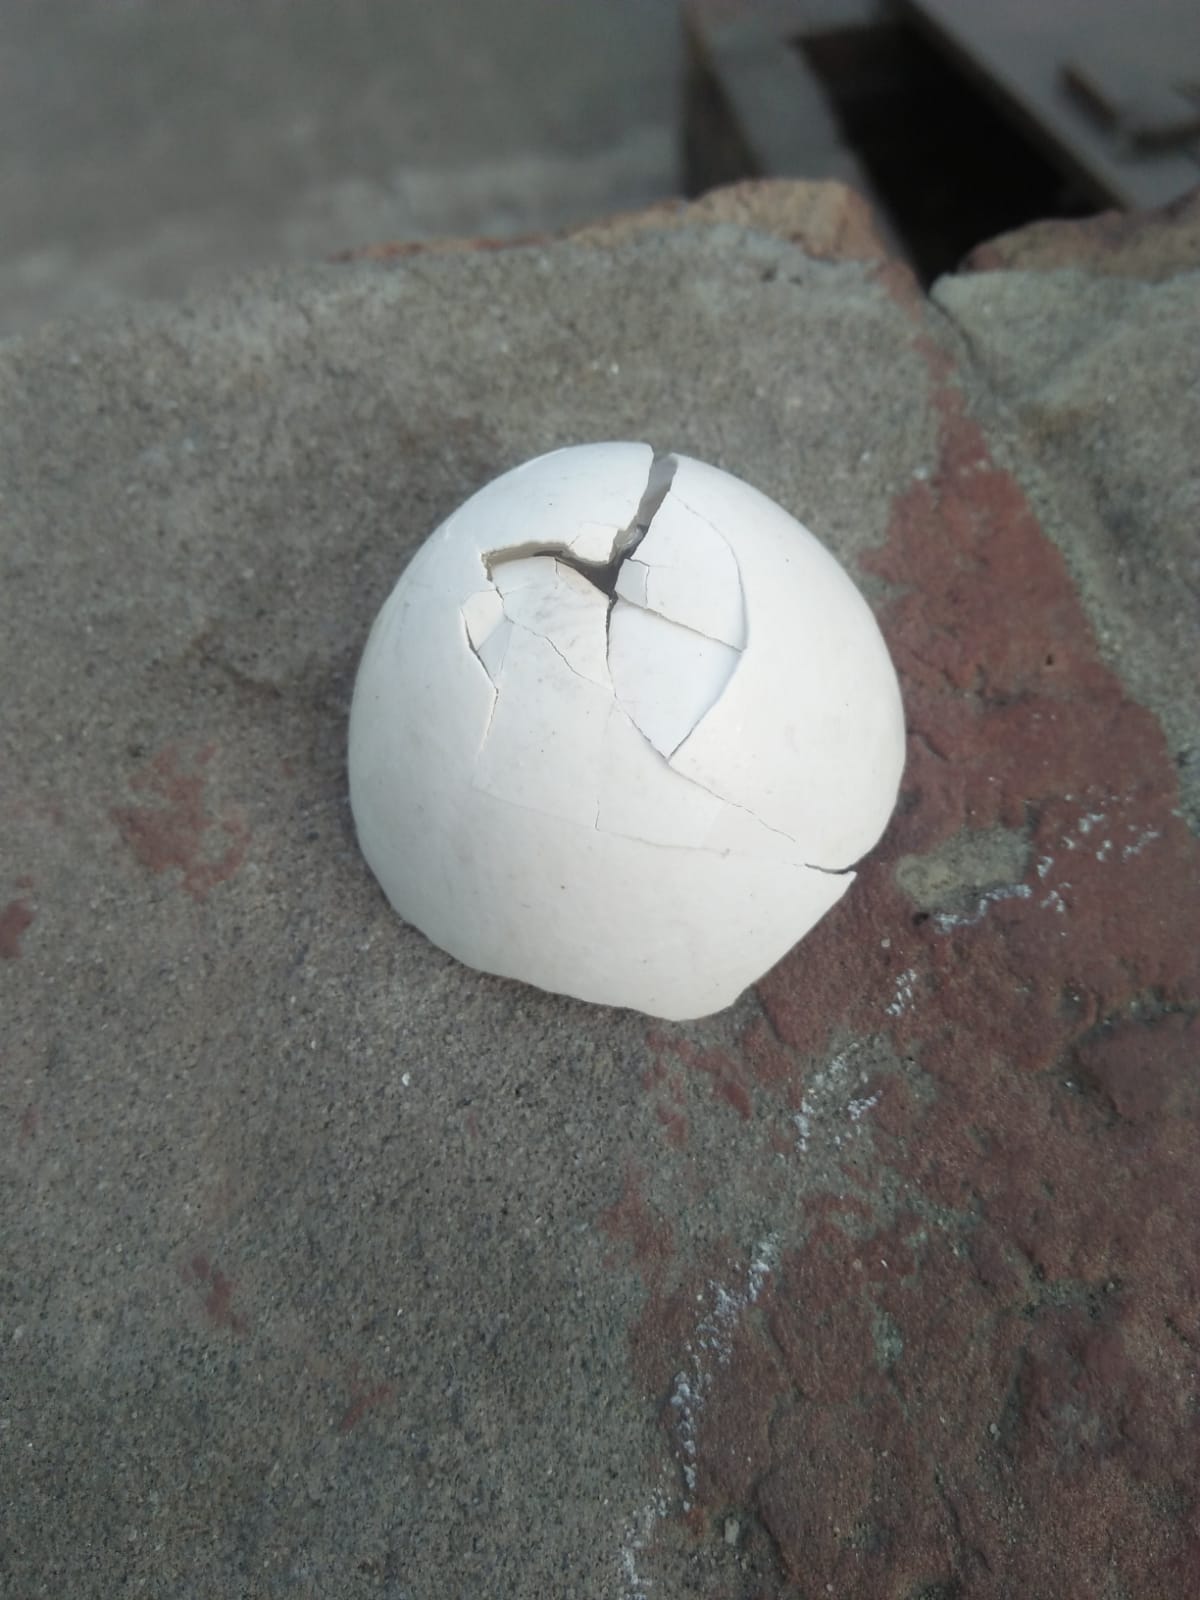
Label: eggshells